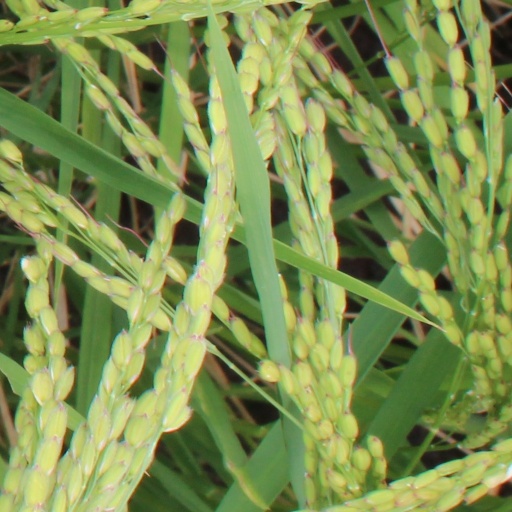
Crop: rice